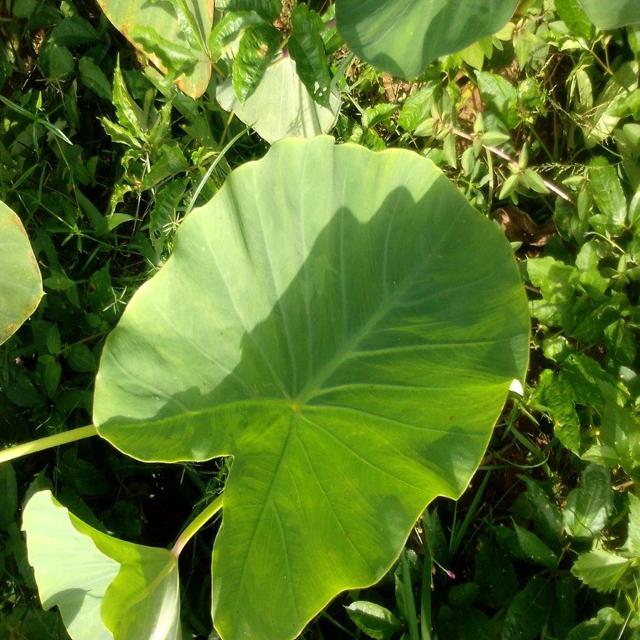
Label: Healthy